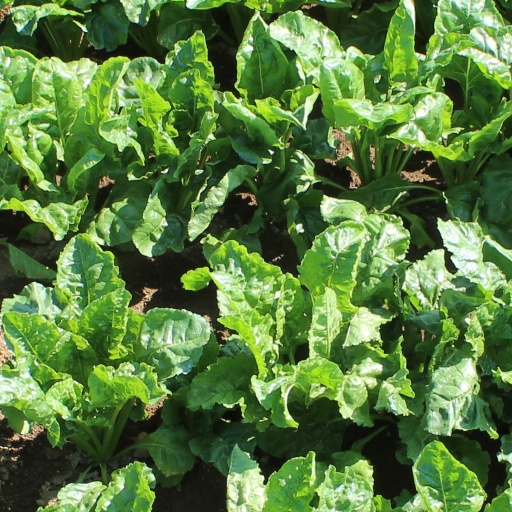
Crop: sugar beet